Ptolemaic Kingdom

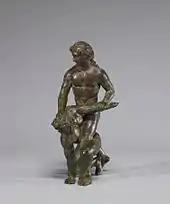
Bronze allegorical group of a Ptolemy (identifiable by his diadem) overcoming an adversary, in Hellenistic style, "ca" early 2nd century BC (Walters Art Museum)

Ptolemaic art was produced during the reign of the Ptolemaic Rulers (304–30 BC) and was concentrated primarily within the bounds of the Ptolemaic Empire. At first, artworks existed separately in either the Egyptian or the Hellenistic style, but over time, these characteristics began to combine. The continuation of the Egyptian art style evidences the Ptolemies' commitment to maintaining Egyptian customs. This strategy not only helped to legitimize their rule, but also placated the general population. Greek-style art was also created during this time and existed in parallel to the more traditional Egyptian art, which could not be altered significantly without changing its intrinsic, primarily-religious function. Art found outside of Egypt itself, though within the Ptolemaic Kingdom, sometimes used Egyptian iconography as it had been used previously, and sometimes adapted it.